Scouting memorabilia collecting

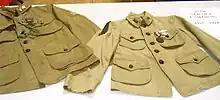
Early Boy Scouts of America uniforms, from the 1910s

Another aspect of collecting is that of living history. There are several individuals and groups who collect period uniforms and equipment in order to re-enact Scouting of the past. Quite popular is the portrayal of Baden-Powell, authentically costumed, reading his . Indeed, one of the Venturing (Boy Scouts of America) electives is Outdoor Living History.